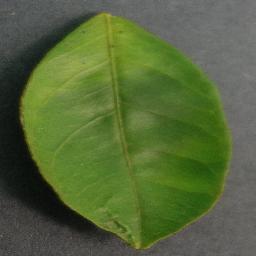
Label: Orange___Haunglongbing_(Citrus_greening)